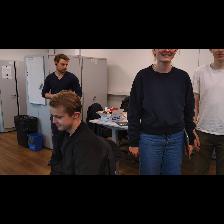
Label: Human